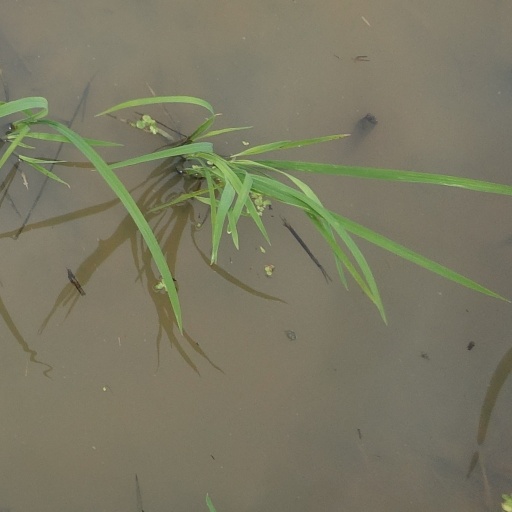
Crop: rice